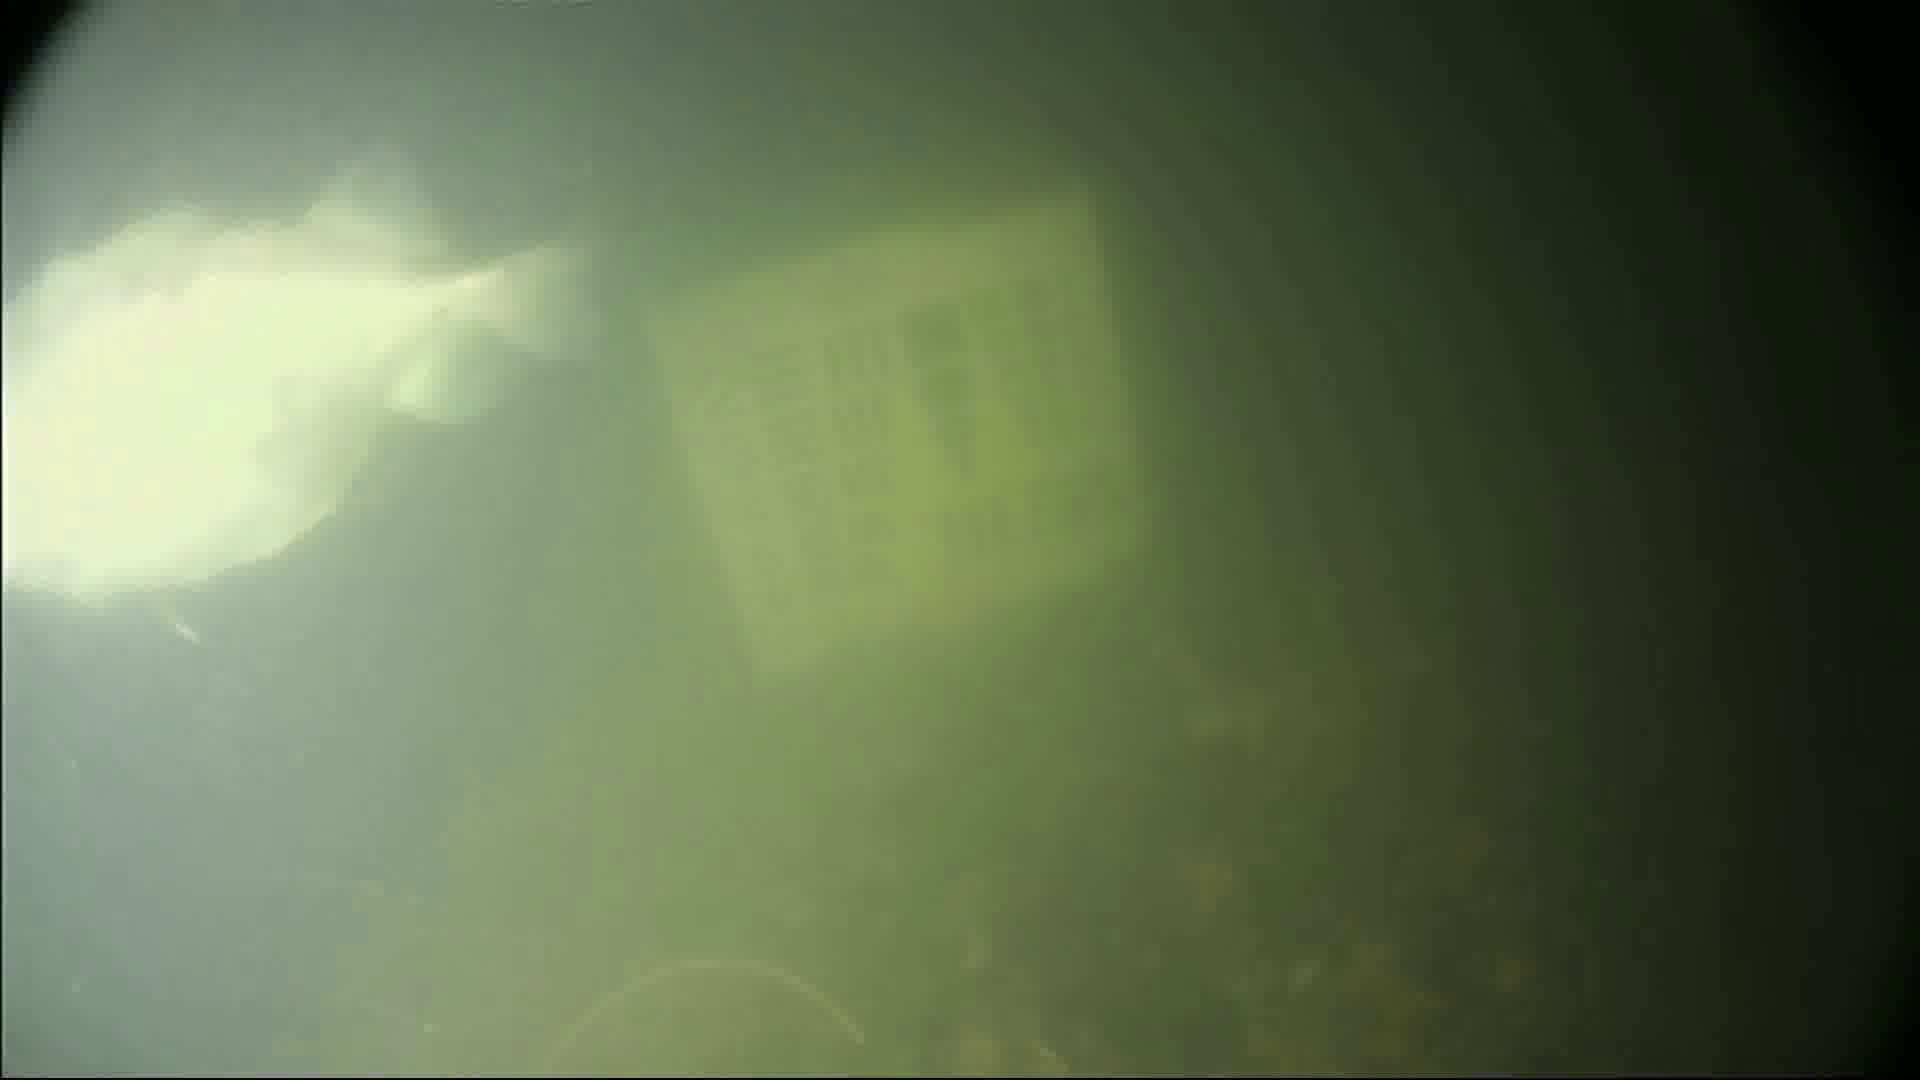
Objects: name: fish